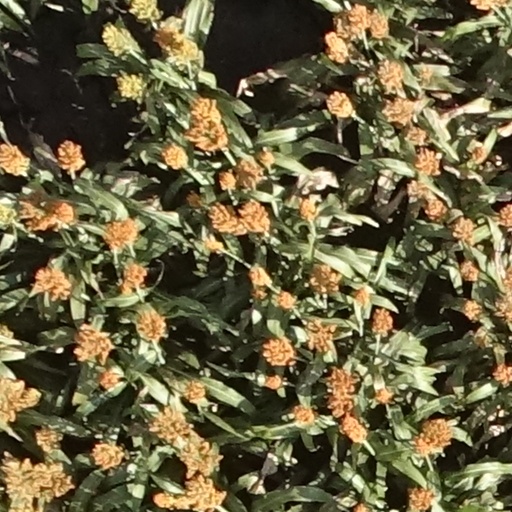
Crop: sorghum